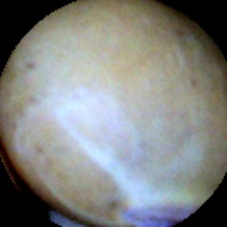
Label: Intact